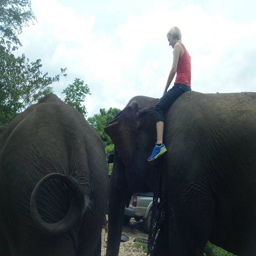
Two elephants standing next to each other, a girl riding one of them.
Elephant with young rider standing next to adult elephant near parking area.
a person in a red shirt is riding an elephant
A woman sitting atop of an elephant in a field.
A woman riding on the back of an elephant.